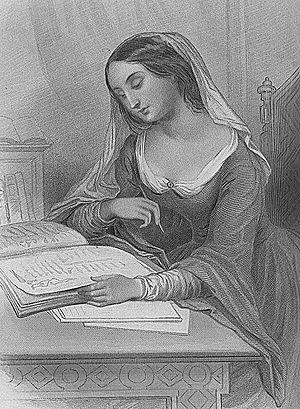
Héloïse, en latin Eloysa, parfois Heloisa ou Heloissa, née vers 1092 et morte le 16 mai 1164, est une intellectuelle du Moyen Âge, épouse d'Abailard et première abbesse du Paraclet. Elle serait la fille née de l'union scandaleuse de Hersende de Champagne, Dame de Montsoreau avec le Grand bouteiller de France Gilbert de Garlande. Chantre de l'amour libre, elle est la deuxième femme de lettres d'Occident dont le nom soit resté et le premier écrivain à affirmer et définir la spécificité du désir féminin.